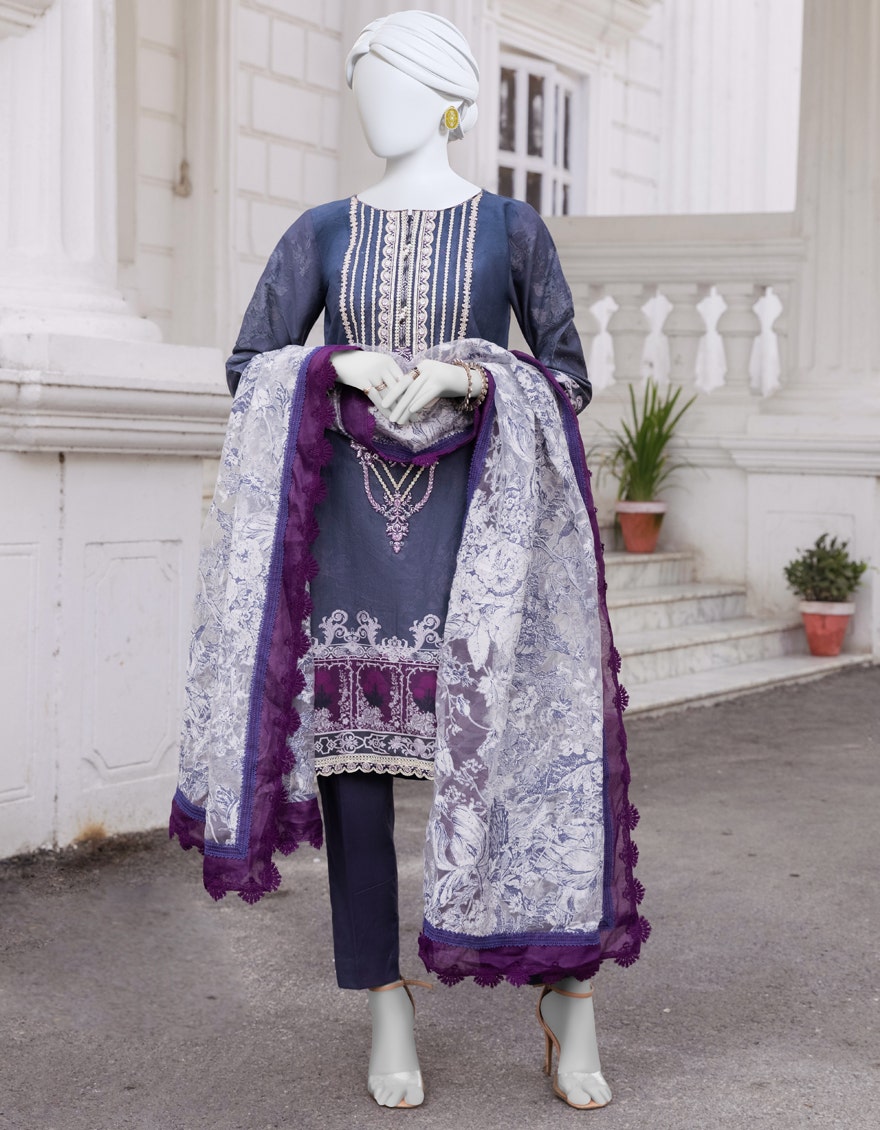
blue and purple embroidered salwar suit